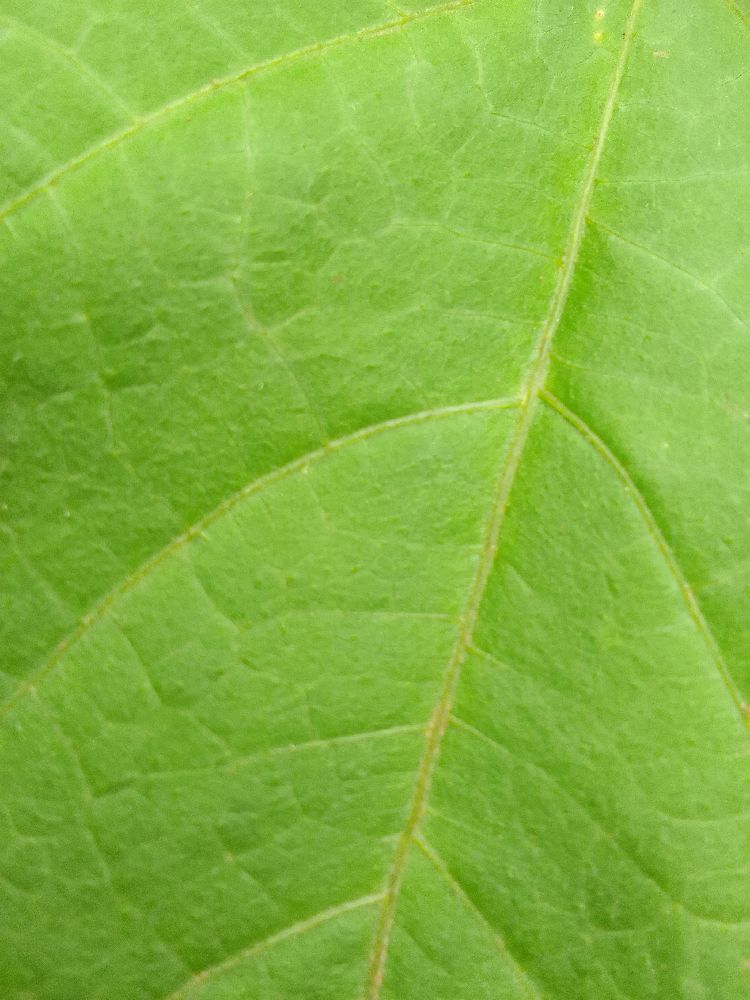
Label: healthy